Würzburg

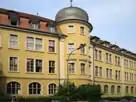
University of Applied Sciences Würzburg-Schweinfurt main building in the city centre

The University of Applied Sciences Würzburg-Schweinfurt was founded in 1971 as an institute of technology with departments in Würzburg and Schweinfurt. Academic disciplines are architecture, business economics, business informatics, civil engineering, computational engineering, computer science, electrical engineering, engineering management, geodesy, graphic design, logistics, mechanical engineering, media, nursing theory, plastics engineering, and social work. With nearly 8,000 students, it is the second-largest university of applied science in Franconia.